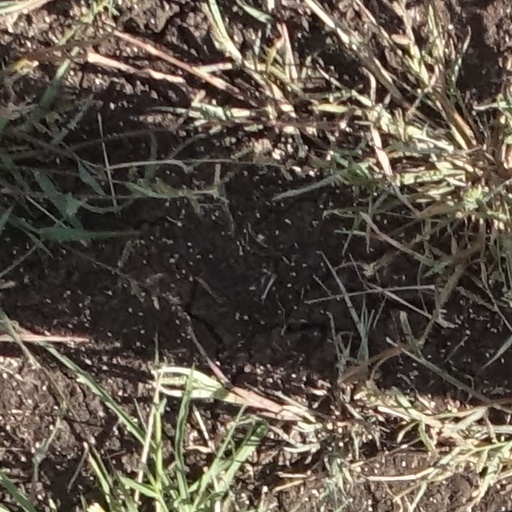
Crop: sorghum